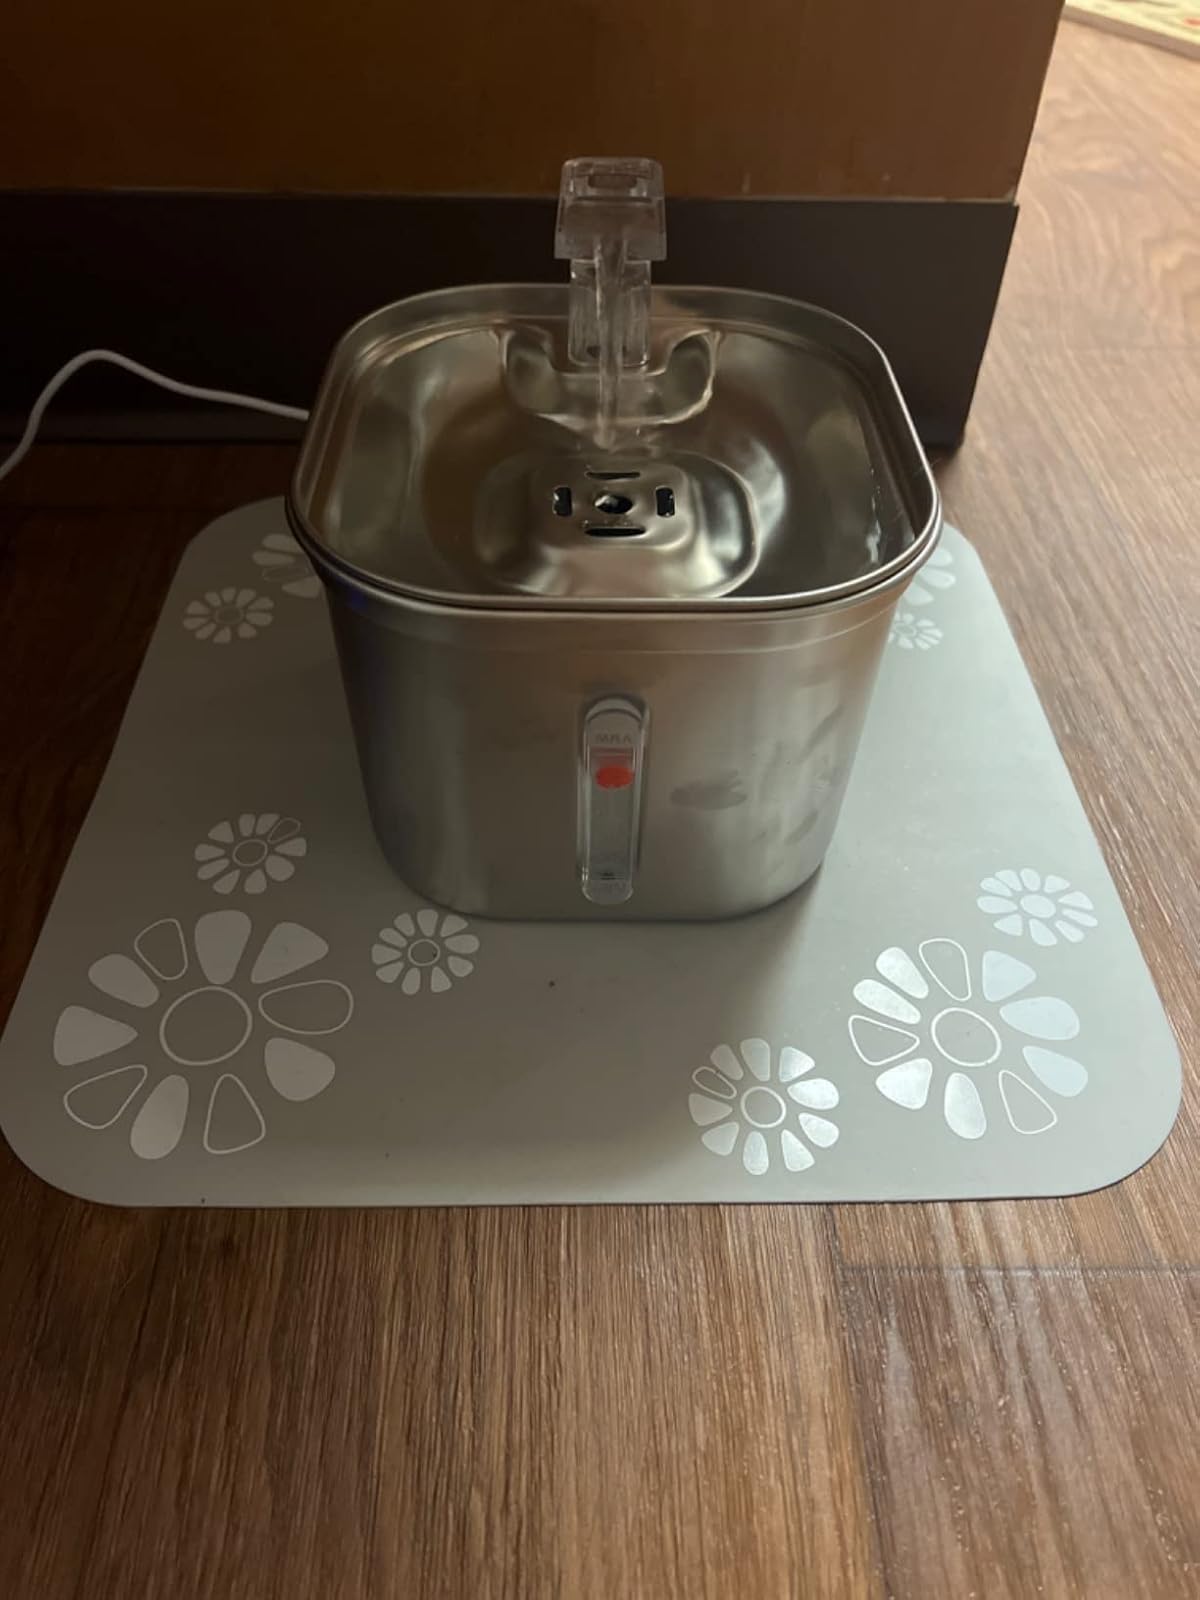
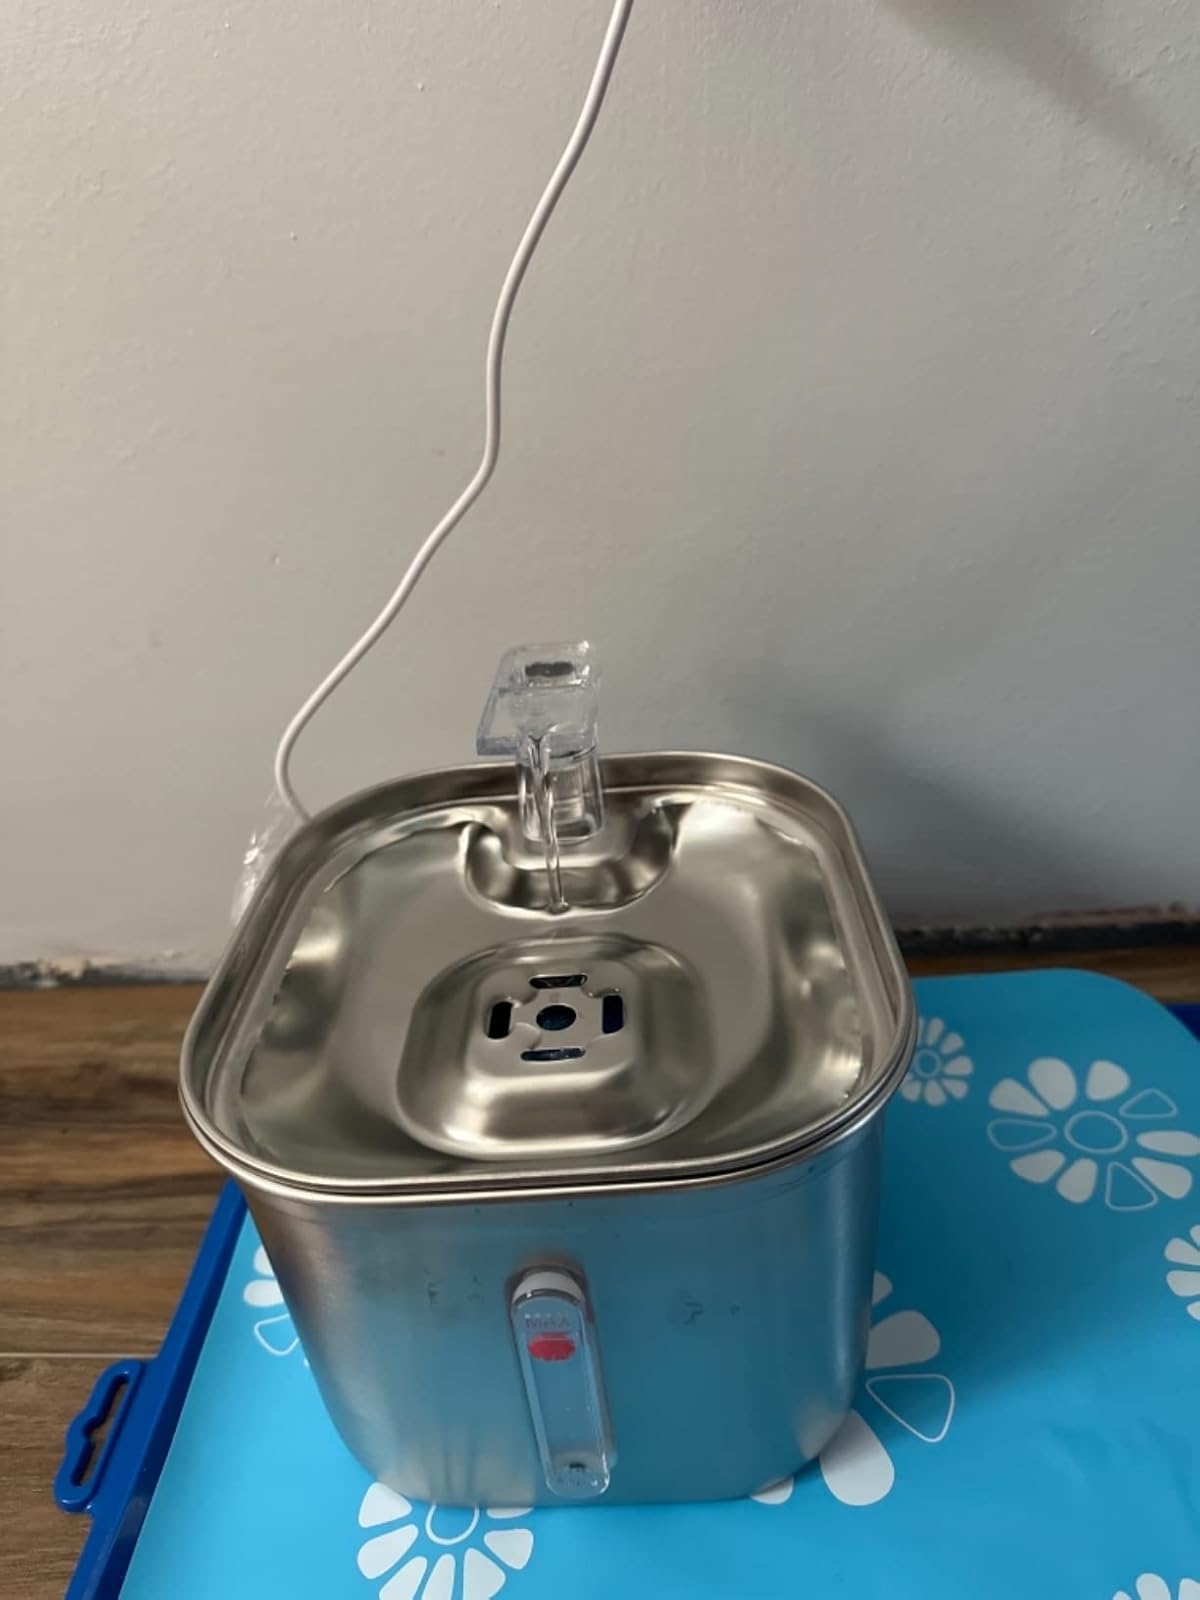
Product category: items_bowl
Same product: yes